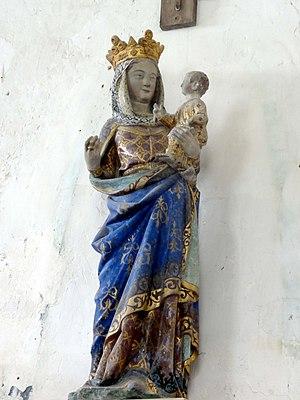
Vierge à l'Enfant du XIVe siècle.
L'église Saint-Léger est une église catholique paroissiale située à Delincourt, dans l'Oise, en France. Elle remplace un édifice plus ancien, mais sa nef remonte néanmoins aussi loin que la fin du XIᵉ ou le début XIIᵉ siècle. Des remaniements au XVIIIᵉ siècle lui ont enlevé son authenticité, et les arcades de l'exceptionnel porche du début du XIIIᵉ siècle ont alors été bouchées. Les parties orientales conservent tout leur intérêt, et sont d'une architecture recherchée. Elles ont été bâties par le chapitre de la collégiale royale Saint-Mellon de Pontoise, qui fut le collateur de la cure sous l'Ancien Régime. Le transept et le chœur sont de style gothique primitif, mais leurs voûtes d'ogives et leurs chapiteaux particulièrement remarquables évoquent le style roman tardif. Ils datent du troisième quart du XIIᵉ siècle. Le clocher en bâtière central, qui s'élève au-dessus de la croisée du transept, n'a été achevé qu'au début du XIIIᵉ siècle, et est plus résolument gothique. Il séduit surtout par ses dimensions très judicieusement définies. Bientôt après son achèvement, l'église a été agrandie par l'adjonction de deux collatéraux au nord et au sud du chœur.